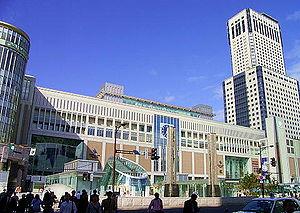
La Hokkaido Railway Company, plus généralement appelée JR Hokkaido, est une société japonaise de transport ferroviaire qui fait partie des entreprises constitutives de Japan Railways. Elle effectue des liaisons intercité sur l'île d'Hokkaidō, au nord de l'archipel nippon.